Beloeil, Quebec

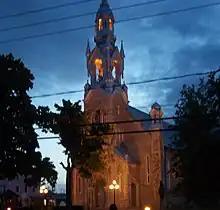
The Saint-Mathieu-de-Belœil church in the old town.

By 1768, however, the local population had grown to the point where a request to the Bishop of Quebec for the establishment of a mission was successful. In 1772, a presbytery-chapel was completed, and the registry of the parish of Saint-Mathieu-de-Belœil, was opened. The parish received its first resident priest the next year, then, in 1775, François Noiseux became local priest and, under his guidance and with his financing, the parish would build its first church from 1784 to 1787. The parish was canonically erected in 1832 and, after the first half of the nineteenth century saw the growth of a small hamlet around the church, became a parish municipality in 1855. The Saint-Mathieu Church burned and was rebuilt twice (in 1817 and 1895); the third one still stands.